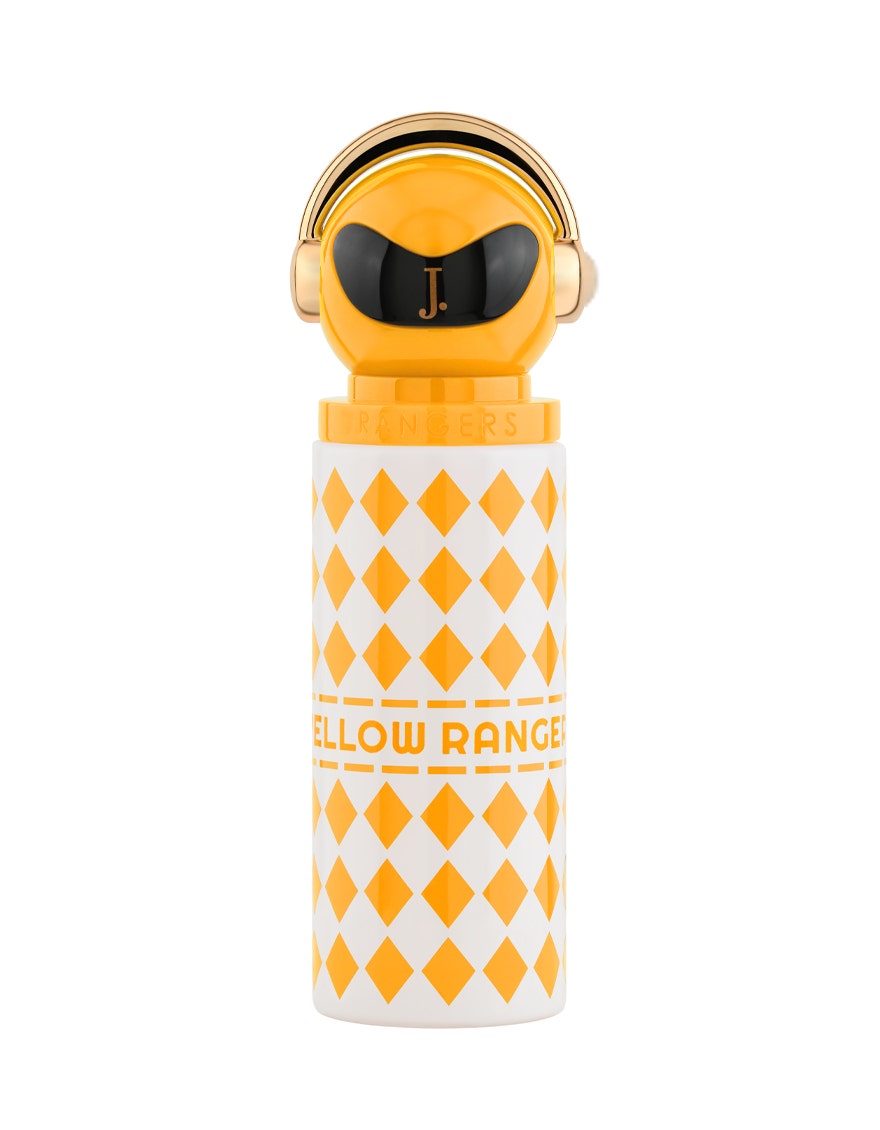
yellow orange checkerboard orange duke e